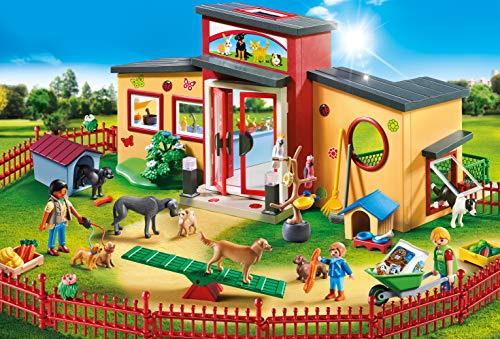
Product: PLAYMOBIL Tiny Paws Pet Hotel
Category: Toys & Games | Toy Figures & Playsets | Playsets & Vehicles | Playsets
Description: Take your pet for a relaxing stay at the tiny paws pet hotel.
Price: $69.99
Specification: ProductDimensions:20.3x13.7x4.9inches|ItemWeight:2.2pounds|ShippingWeight:3.06pounds(Viewshippingratesandpolicies)|ASIN:B0766CKZ9P|Californiaresidents:ClickhereforProposition65warning|Itemmodelnumber:9275|Manufacturerrecommendedage:4-9years